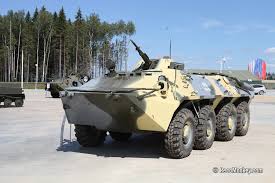
Label: BTR